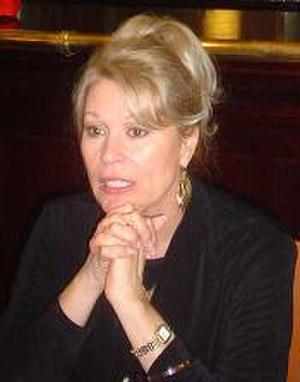
Leslie Easterbrook est une actrice américaine, née le 29 juillet 1949 à Los Angeles.